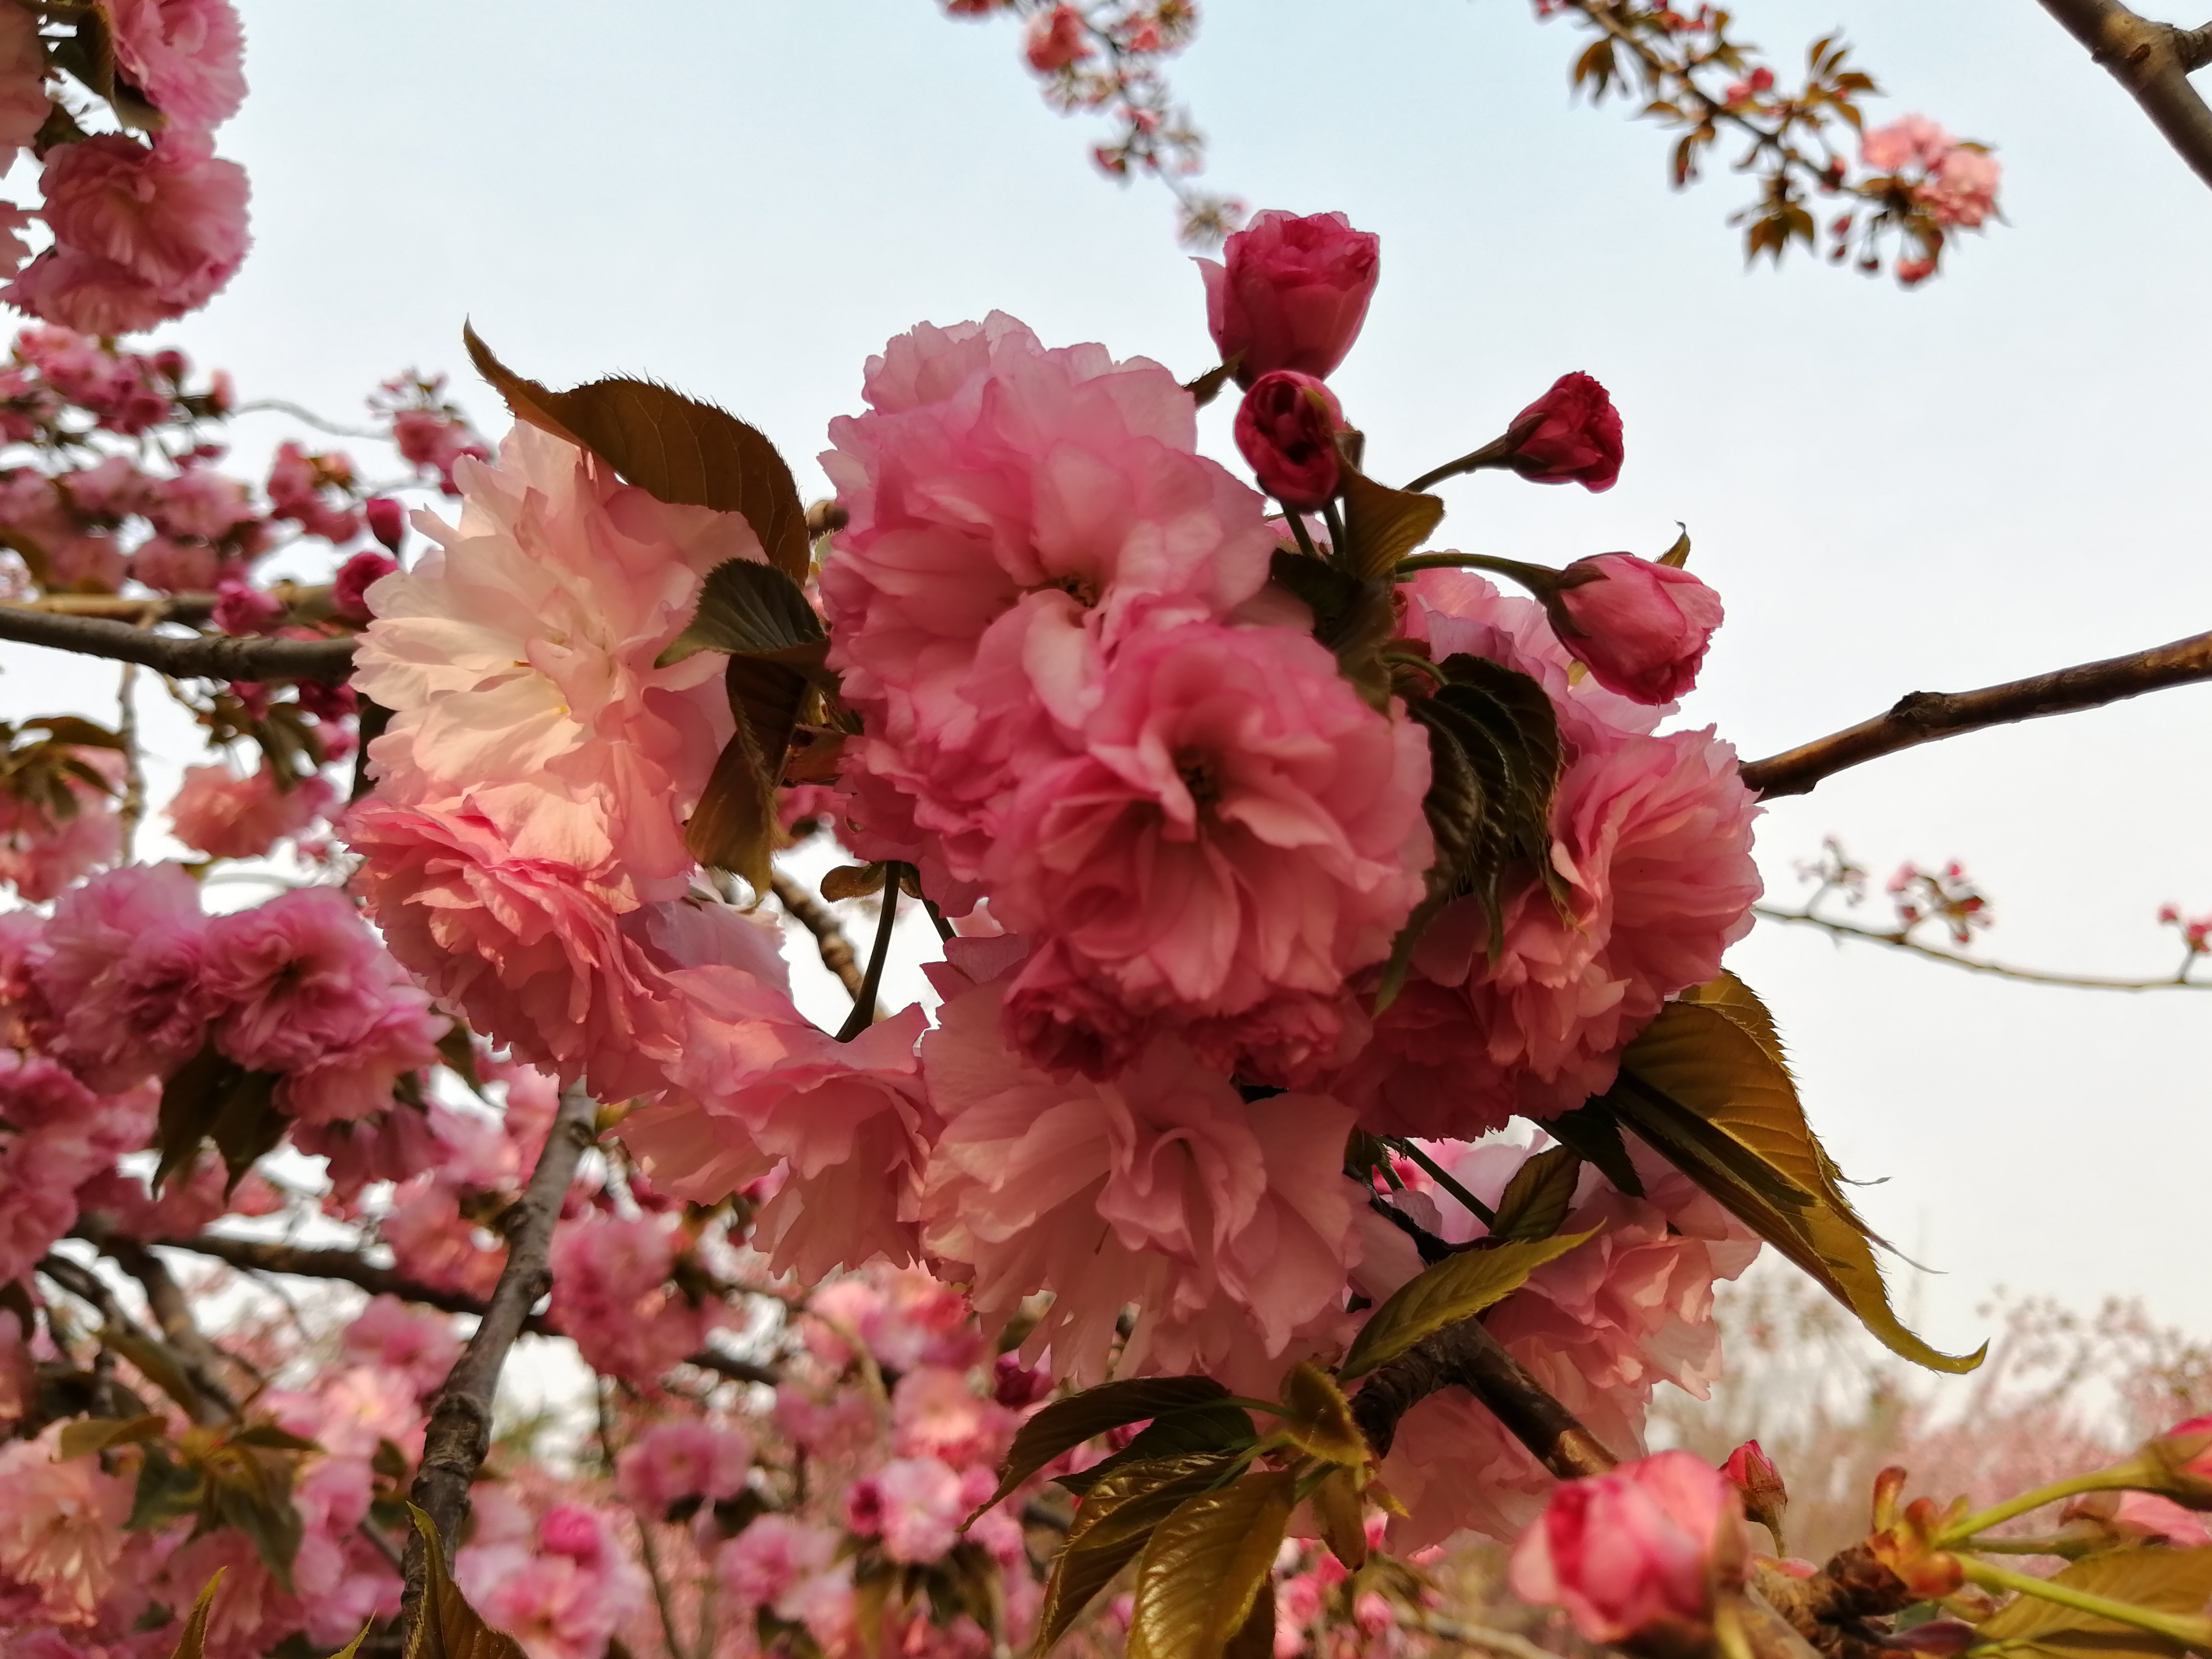
cherry, blossom, flower, pink, spring, china, flowering plant, plant, petal, branch, tree, cherry blossom, twig, prunus